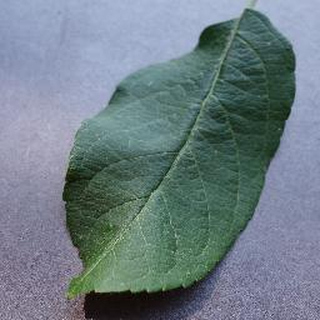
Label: healthy_apple